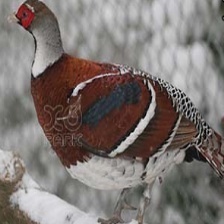
Species: ELLIOTS  PHEASANT
Scientific name: SYRMATICUS ELLIOTI